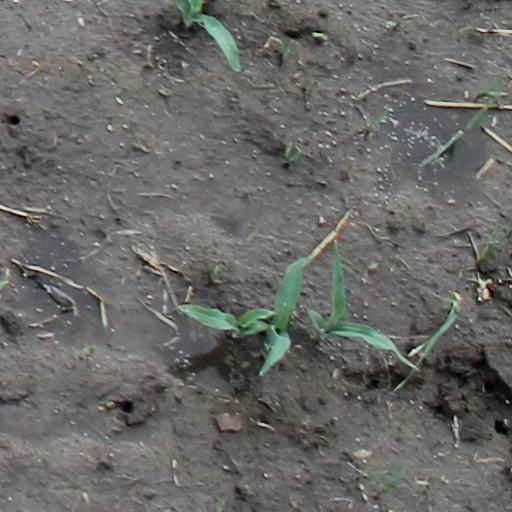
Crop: maize; corn